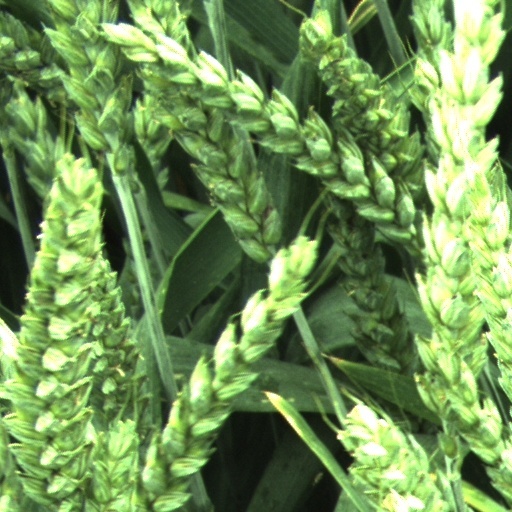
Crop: wheat